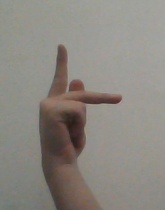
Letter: dha